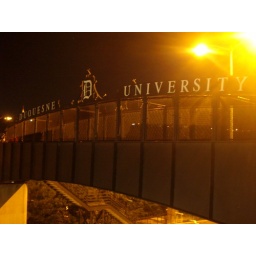
Duquesne University sign going over the road to the Southside steps